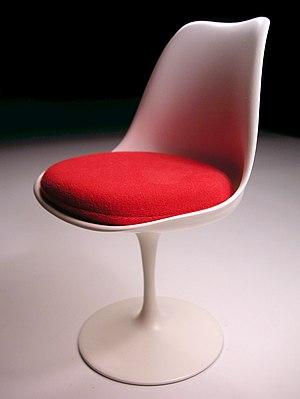
Eero Saarinen est un architecte et designer américain d'origine finlandaise né le 20 août 1910 à Kirkkonummi et mort le 1ᵉʳ septembre 1961 à Ann Arbor.
Cet article est une liste partielle des bâtiments et meubles conçus par Eero Saarinen.
La chaise Tulipe ou Tulip Chair a été dessinée par le designer finlandais Eero Saarinen en 1956 pour la société new-yorkaise Knoll. C'est une chaise mythique des années 1950.